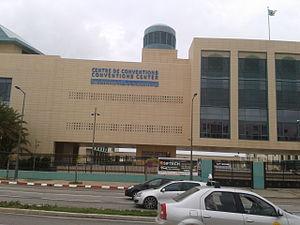
Oran et « la Joyeuse », est la deuxième plus grande ville d’Algérie et une des plus importantes villes du Maghreb. C'est une ville portuaire de la mer Méditerranée, située dans le nord-ouest de l'Algérie, à 432 km de la capitale Alger, et le chef-lieu de la wilaya du même nom, en bordure du golfe d'Oran.